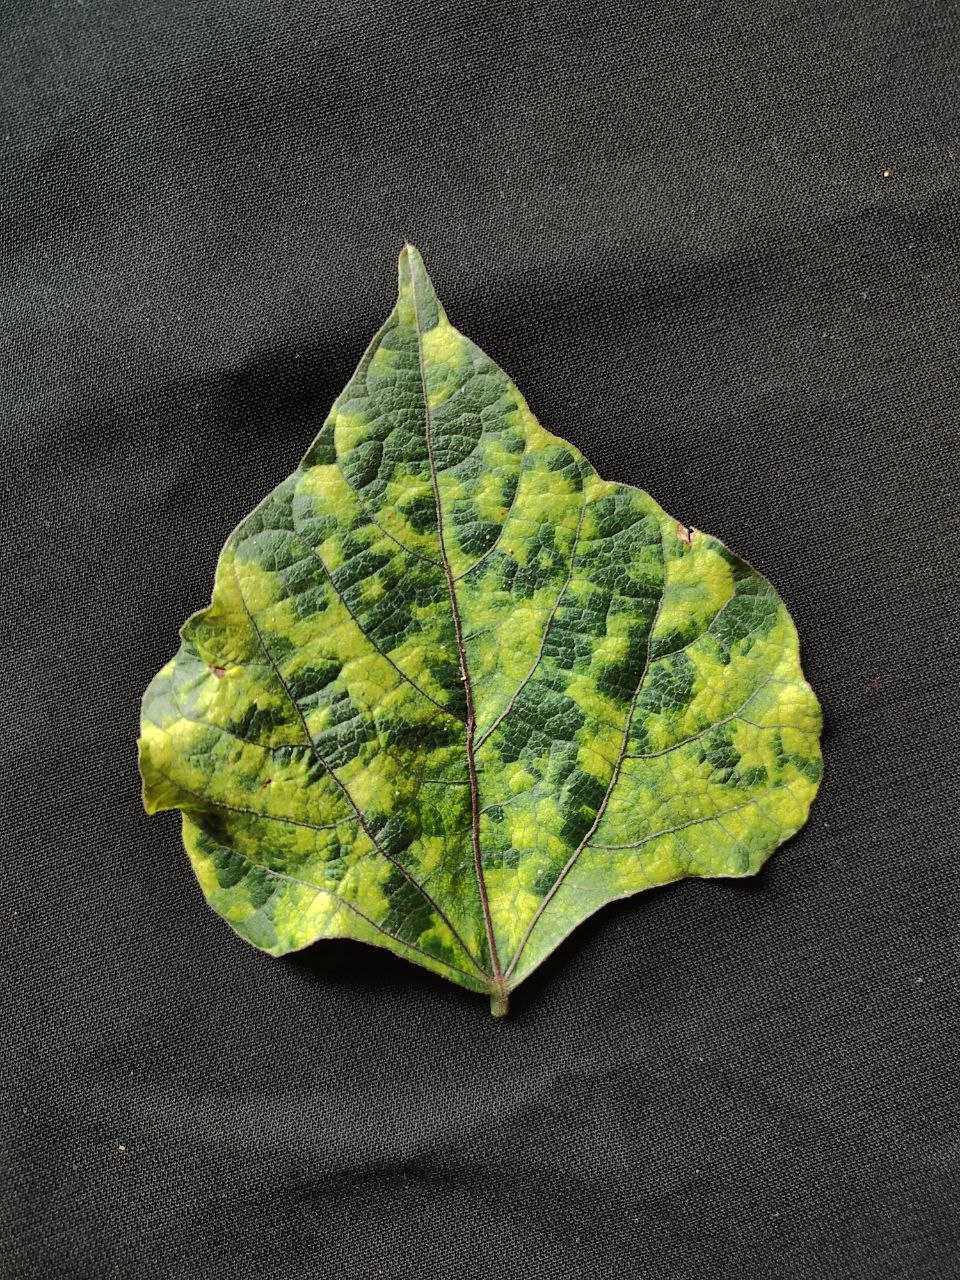
Crop: bean
Leaf condition: Mosaic Virus